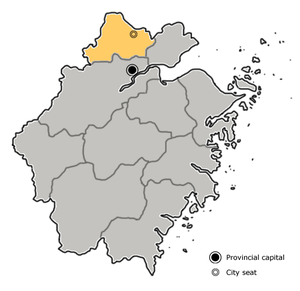
Húzhōu est une ville du nord de la province du Zhejiang en Chine.